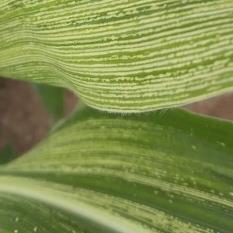
Crop: Maize
Condition: stripe-d